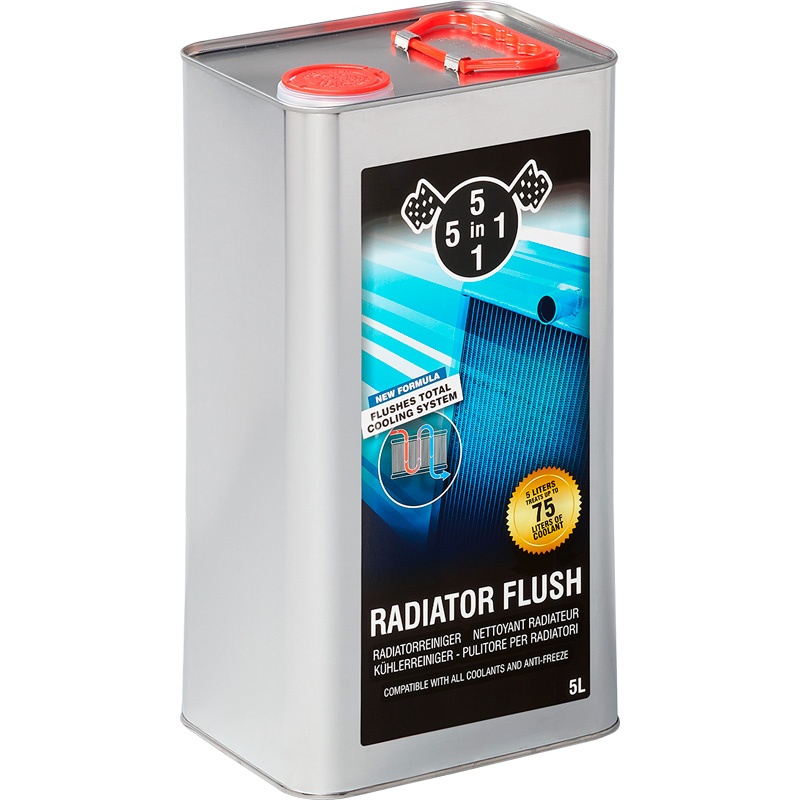
5in1, Radiator Rens - 5 Liter
Effektiv rensning af dit kølesystem 5in1 Radiator Rens er en specialformuleret løsning, der sikrer en grundig rengøring af hele kølesystemet. Med tiden kan snavs og rust ophobe sig, hvilket kan nedsætte kølesystemets effektivitet og føre til overophedning. Dette produkt fjerner effektivt blokeringer og snavs, hvilket forbedrer varmeoverførslen fra motoren til kølevæsken. 5in1 Radiator Rens er kompatibel med alle typer radiatorer og er skånsom mod gummislanger og pakninger. Det er en ideel løsning for dem, der ønsker at vedligeholde deres kølesystem og sikre optimal ydeevne. Specifikationer Indhold: 5 liter Effekt: Fjerner slud, rust, kalk og andre aflejringer fra kølesystemet Forbedrer: Varmeoverførsel og forhindrer overophedning Kompatibilitet: Kan anvendes med alle typer kølevæsker og antifreeze Skånsom: Indeholder ingen syrer og er ikke giftig Sikkerhed: Angriber ikke gummislanger, metaldele eller pakninger Hurtig rengøring: Rengør kølesystemet effektivt Optimal ydeevne: Gør det muligt for ny kølevæske at fungere optimalt Brugsanvisning Velegnet til alle aluminium, plast og stål radiatorer i benzin, diesel og LPG motorer. Shake well before use. Tilsæt indholdet af en flaske til radiatoren, kør i cirka 30 minutter og tøm kølesystemet. Skyl med vand og fyld kølesystemet op med den anbefalede kølevæske. Vigtigt: Vær forsigtig, når du åbner radiatoren eller kølesystemet, da varm kølevæske eller damp kan slippe ud. En 5 liters beholder er tilstrækkelig til kølesystemer med en kapacitet på op til 60 liter. Find 5in1 Radiator Rens og mange andre kvalitetsprodukter til din bil på Carlab.dk.
Brand: 5in1
Category: Vehicles & Parts > Vehicle Parts & Accessories > Vehicle Maintenance, Care & Decor > Vehicle Fluids > Vehicle Cooling System Additives > Radiator Flushes